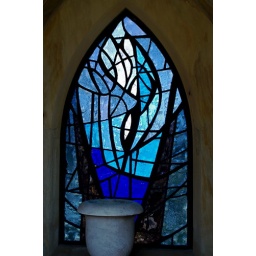
Stained glass window in a small mausoleum at Green Lawn Cemetery in Columbus, OH.